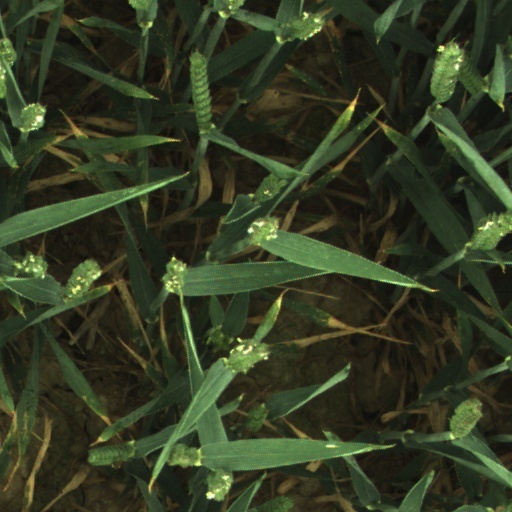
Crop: wheat